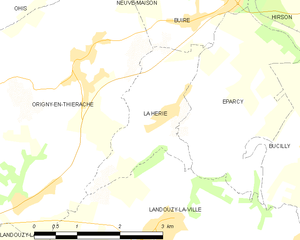
Carte des communes françaises: La Hérie